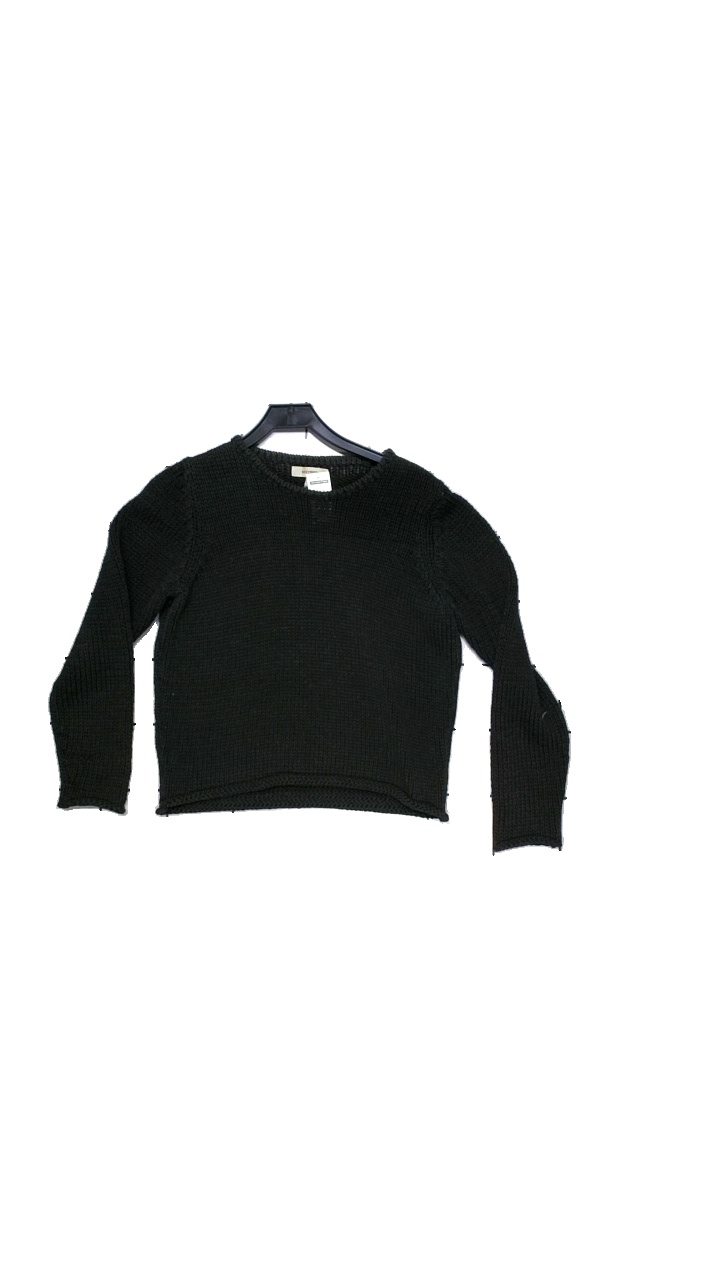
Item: Sweater (Ladies)
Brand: Whyred
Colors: Green
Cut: Regular
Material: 76% cotton, 24% polyester
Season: All
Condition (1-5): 5
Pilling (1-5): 5
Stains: Minor
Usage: Reuse
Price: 100-150